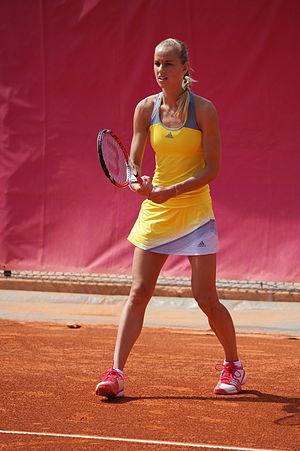
Arantxa Rus, Cagnes-sur-Mer 2013
Arantxa Rus, née le 13 décembre 1990 à Delft, est une joueuse de tennis néerlandaise, professionnelle depuis 2007.